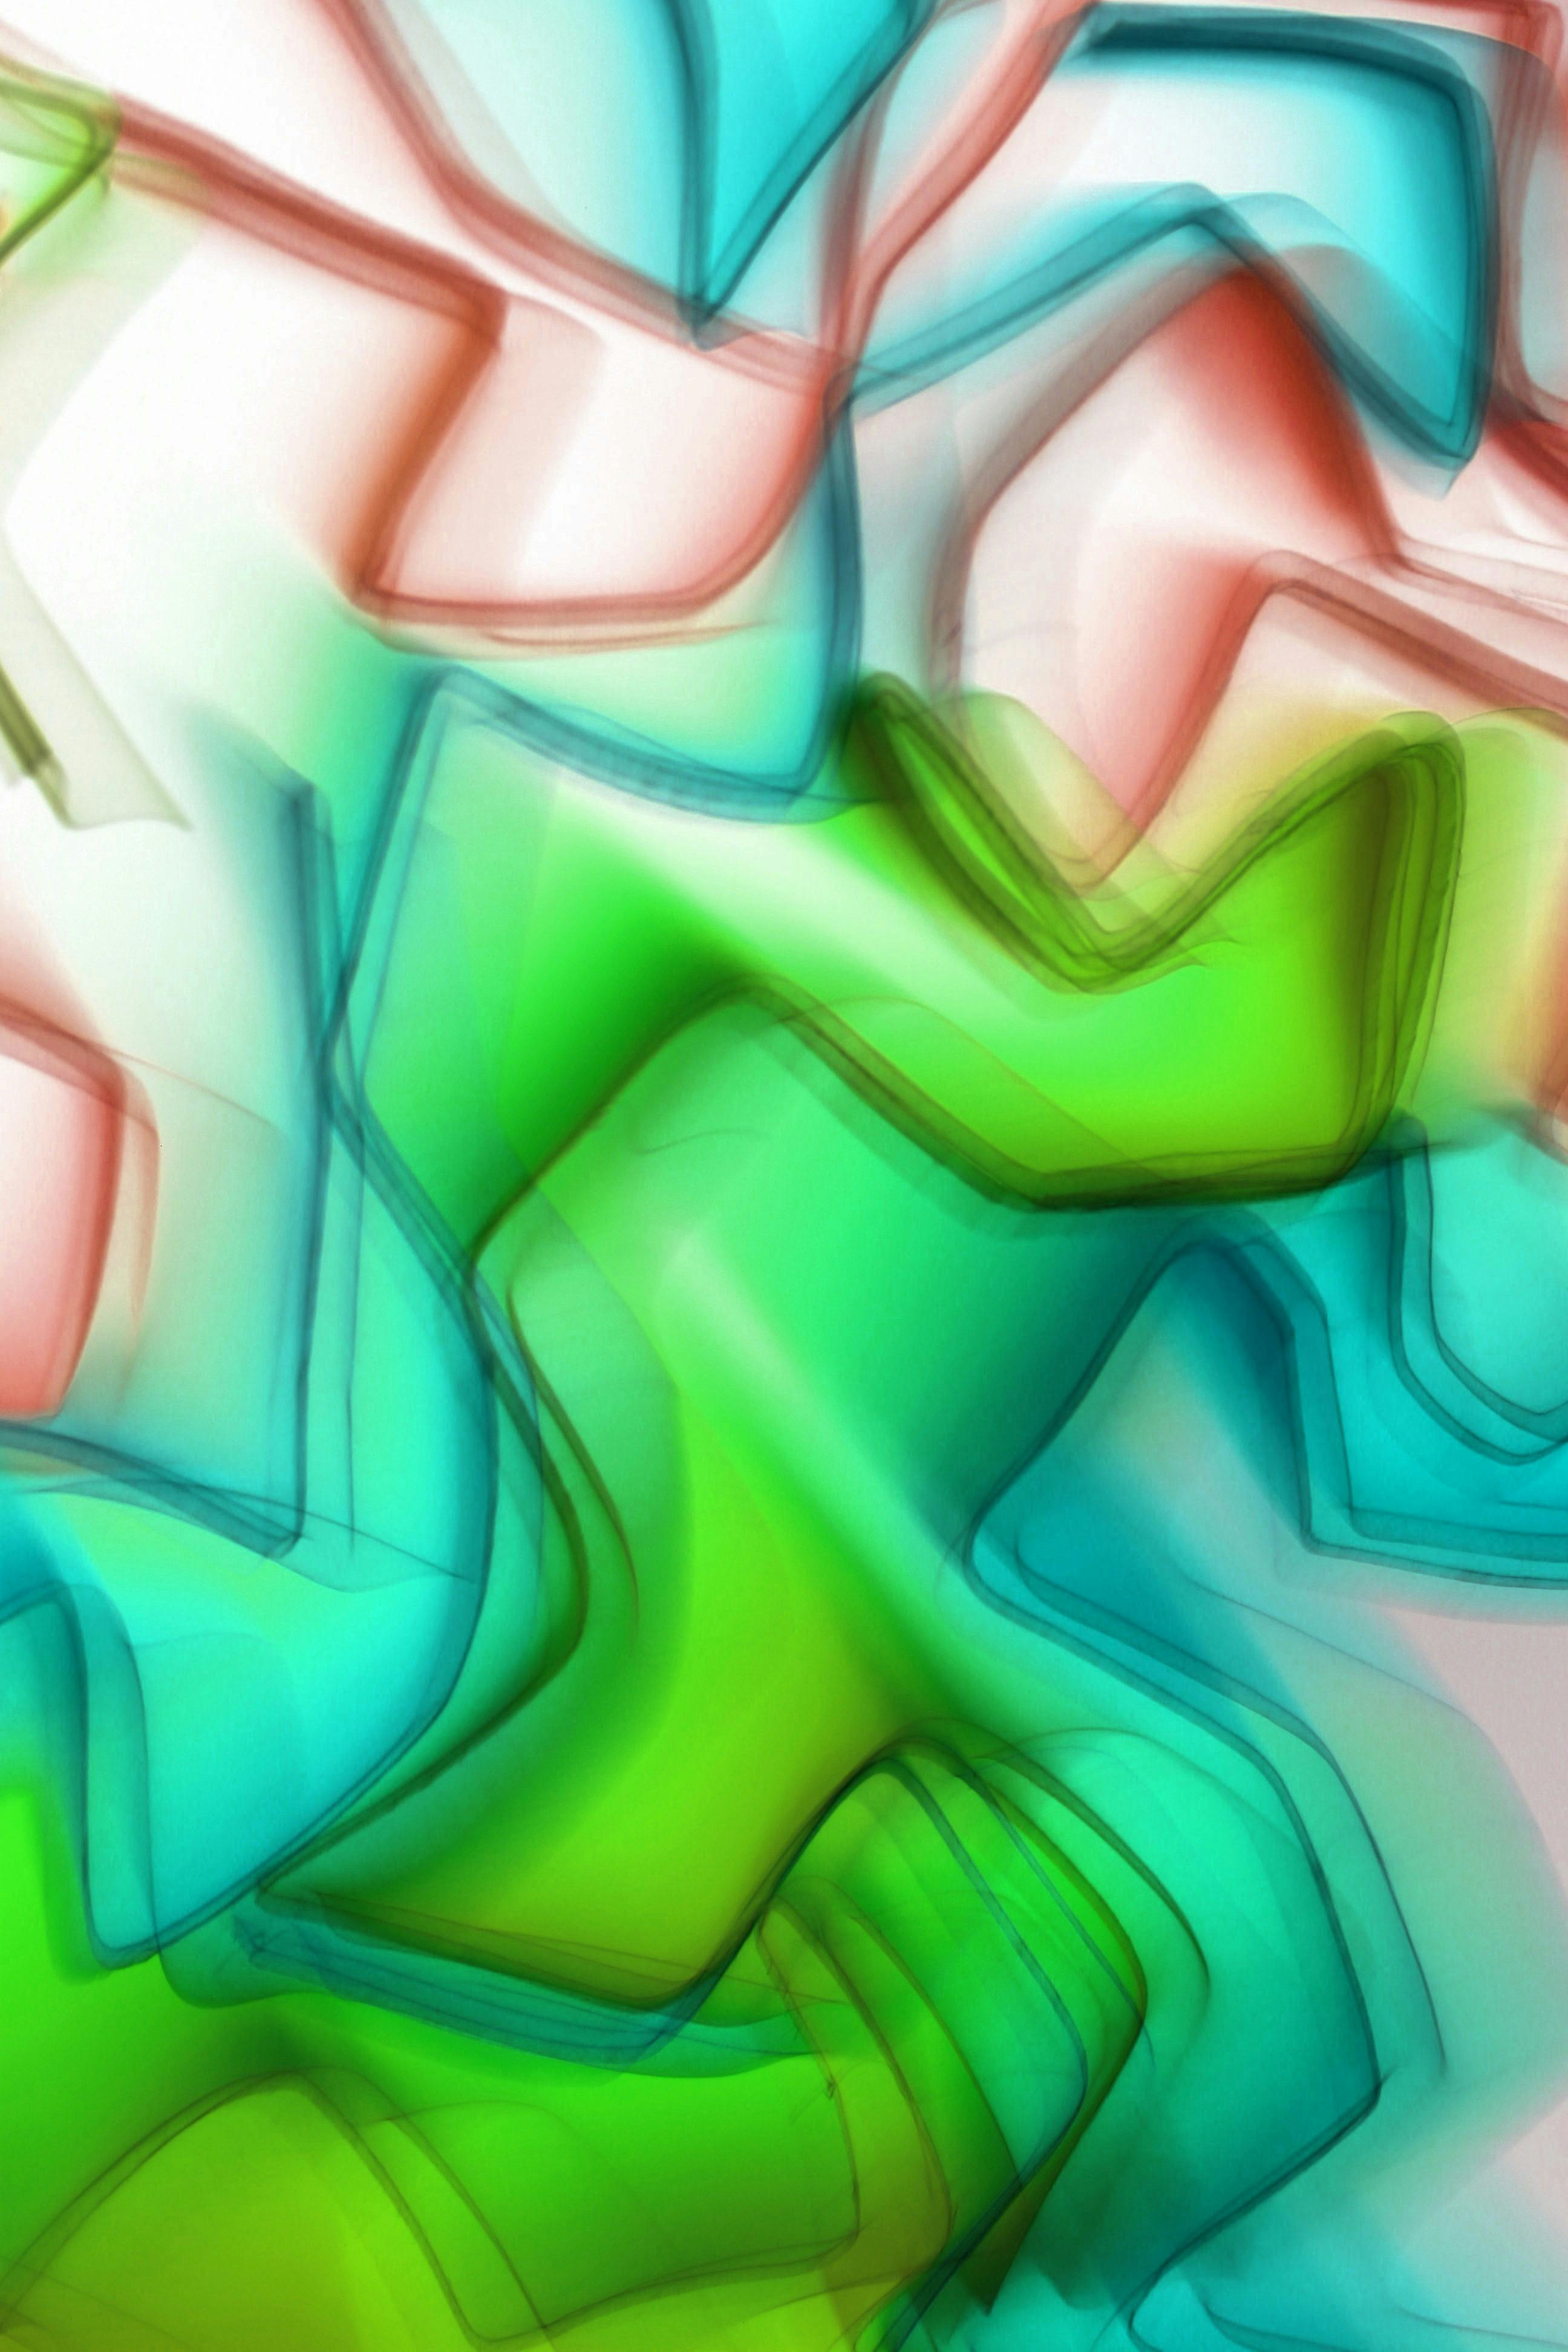
art, organism, aqua, pattern, symmetry, electric blue, close up, design, visual arts, fractal art, graphics, painting, illustration, magenta, fictional character, graphic design, font